James Courtney

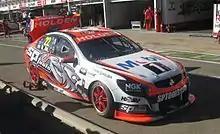
Courtney placed 6th in the 2014 V8 Supercars Championship driving a Holden VF Commodore

Courtney sat out the final four races of the 2013 Championship Series after a severe incident during Race 32 at the Phillip Island Grand Prix Circuit. As Courtney entered the turn 4 hairpin (Honda Corner) an out of control Alexandre Prémat, after suffering a delaminated tyre, made heavy contact to the driver's side window of James Courtney's car with the rear of his own after hitting a slight mound in the grass. The incident caused significant damage to both cars including snapping the safety bars of Courtney's car. Both cars inevitably could not compete in the next two races held on the weekend. James suffered a tear in his right quad muscle and a fractured tibia. HRT endurance co-driver Nick Percat replaced him for the final two races of the season at the Sydney 500.